Orator Shafer

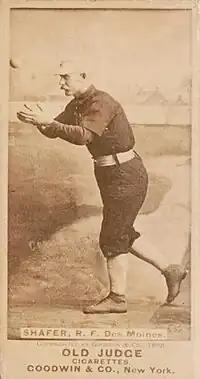
Shafer in 1888

Shafer stayed with St. Louis as they moved to the National League in 1885; his batting average fell to .195. The following season, he played 21 games for the American Association's Philadelphia Athletics, hit .268, and then spent the next few years in the minor leagues. In 1887, he played for Lincoln of the Western League until he was suspended in September for punching an umpire in the face. Shafer moved on to the Western Association's Des Moines team in 1888, and he played well, batting .338 and leading the league in hits. In 1889, he was the captain of the Detroit Wolverines, which won the International League championship.